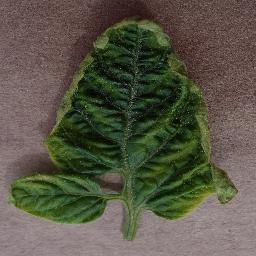
Label: Tomato___Tomato_Yellow_Leaf_Curl_Virus